Great Syrian Revolt

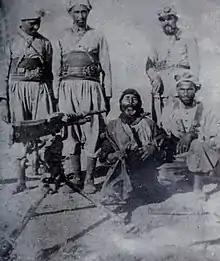
Photo taken before the execution of one of the revolutionaries of Deir ez-Zor in 1925 during the French occupation

Colonel Catro, who was dispatched by General Gouraud to Jabal al-Druze, sought to isolate the Druze from the Syrian national movement, he signed on 4 March 1921 a treaty with the Druze tribes, which stipulated that Jabal al-Druze would form a particular administrative unit independent of the State of Damascus with a local governor and an elected representative council. In exchange for the Druze's recognition of the French mandate, the result of the treaty appointed Salim al-Atrash as the first ruler of the Jabal Druze State.